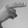
ASL letter: H